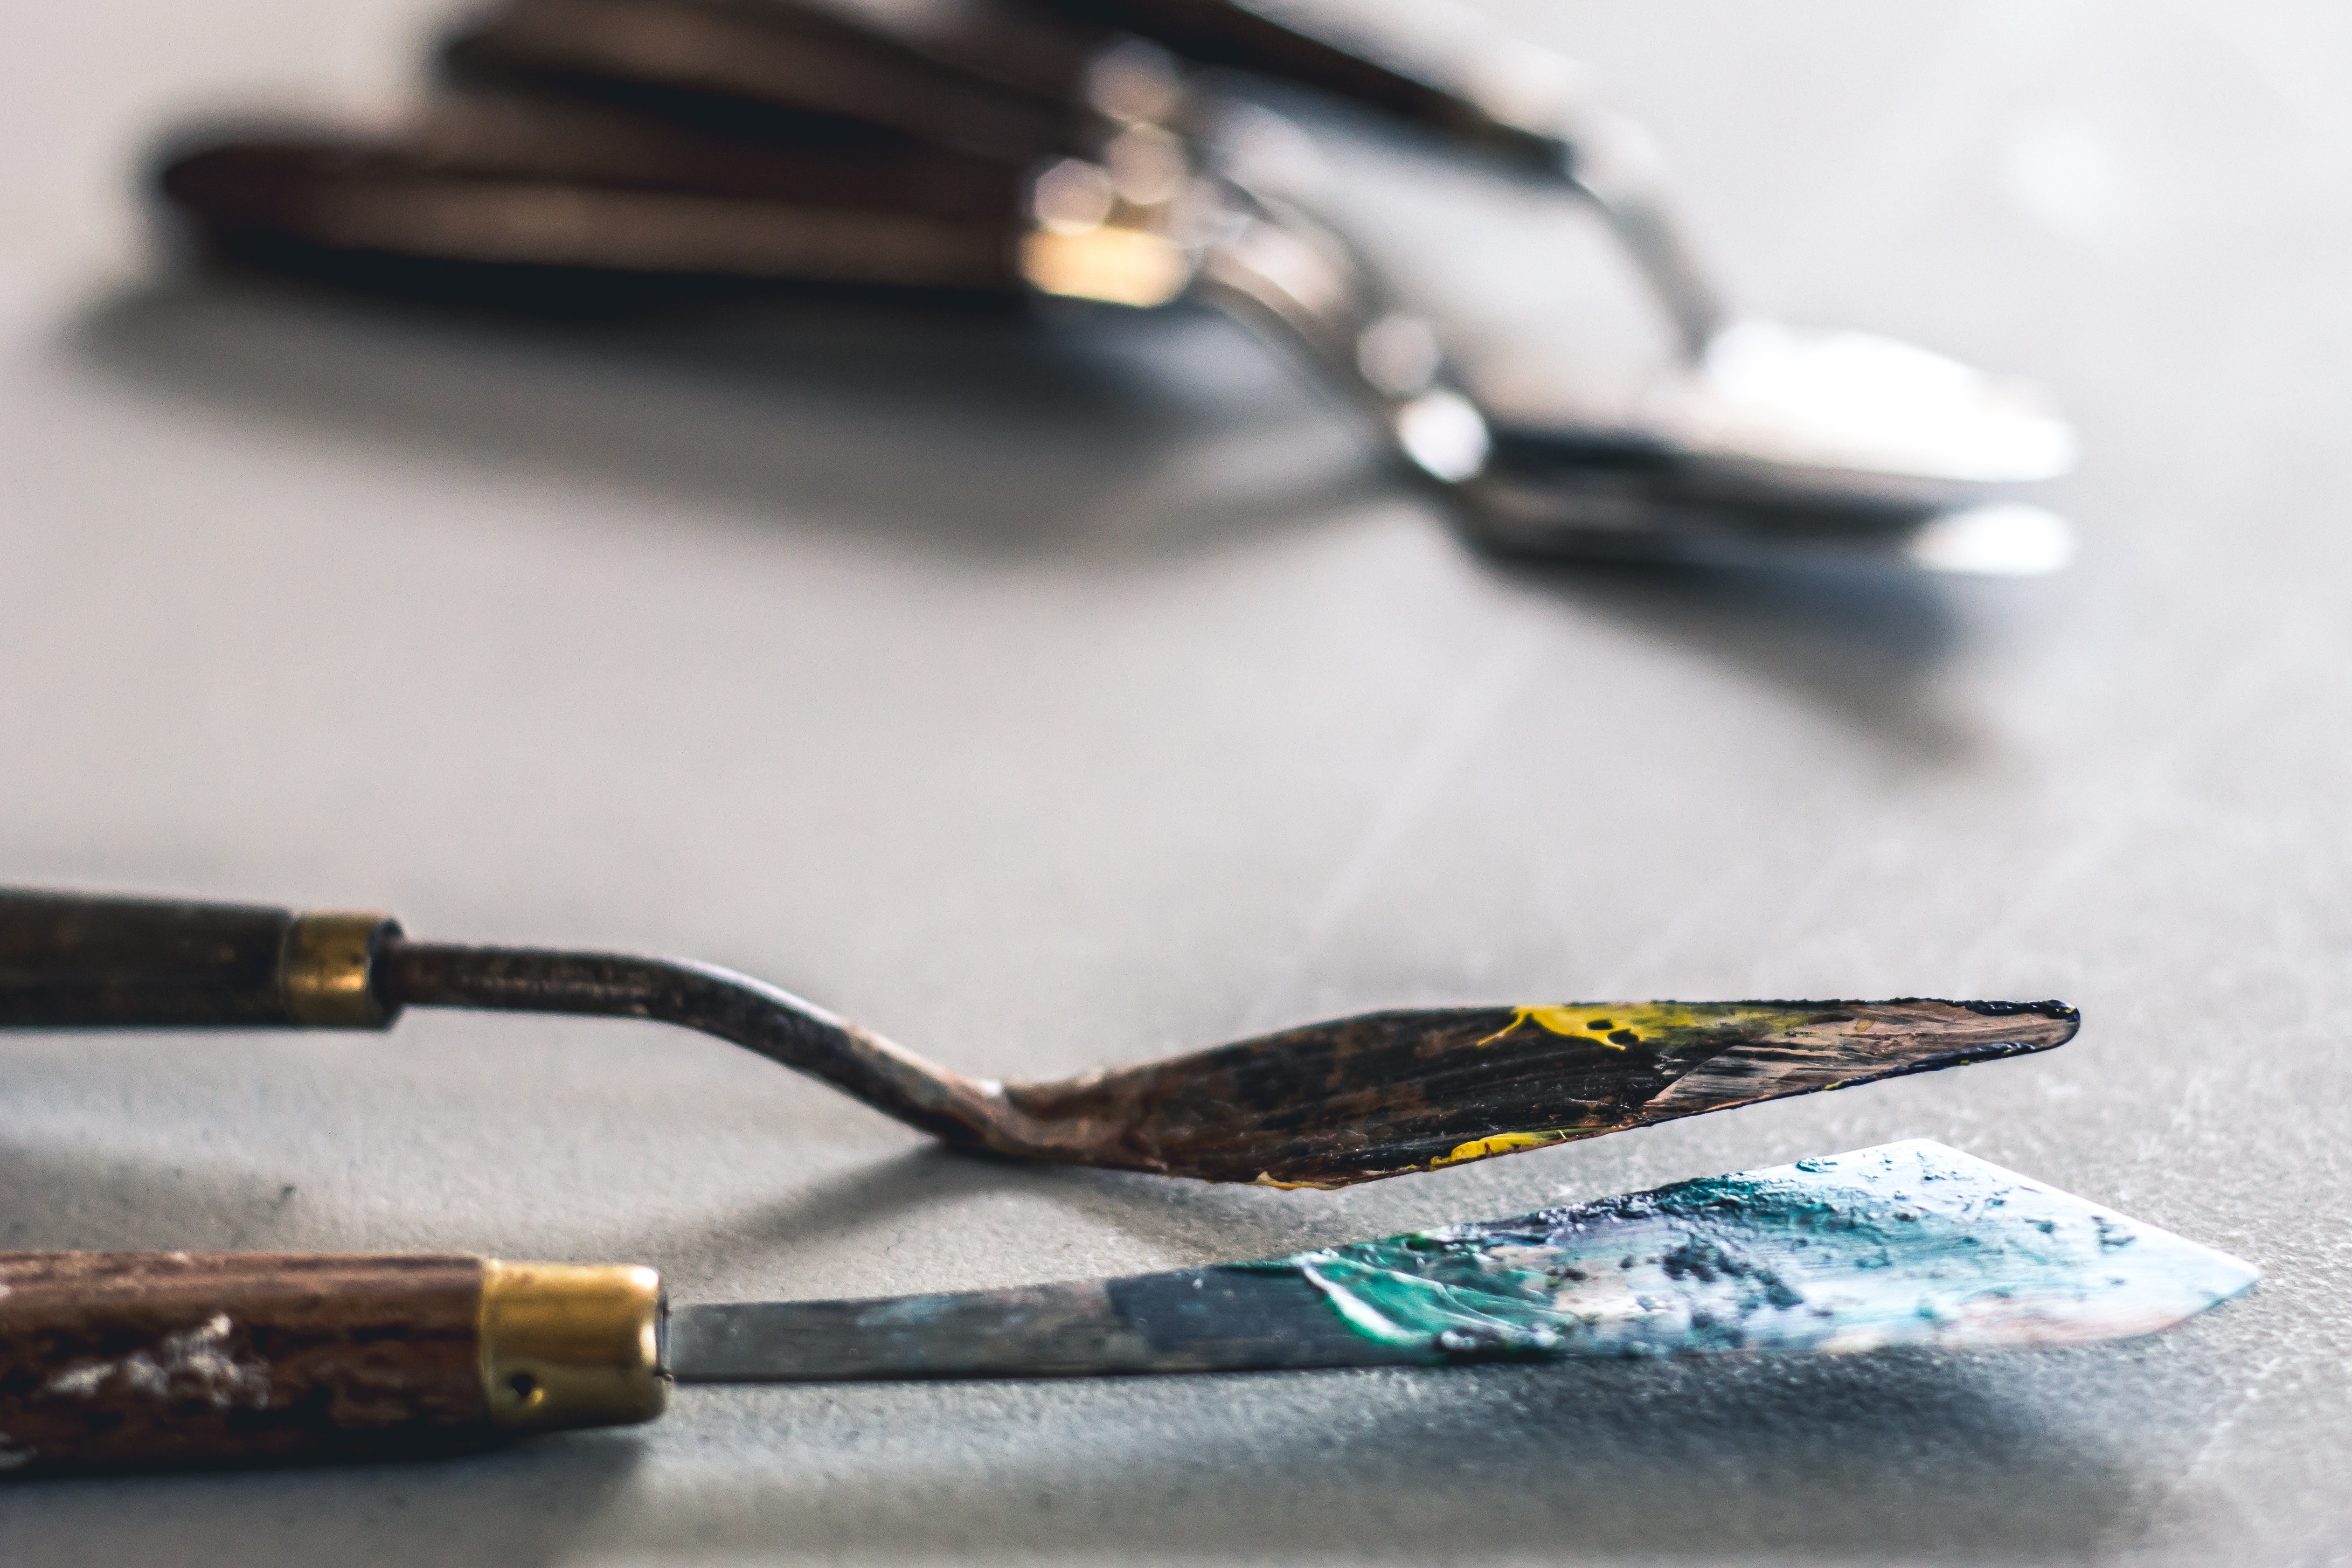
fashion accessory, metal, cutlery